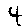
Label: 4